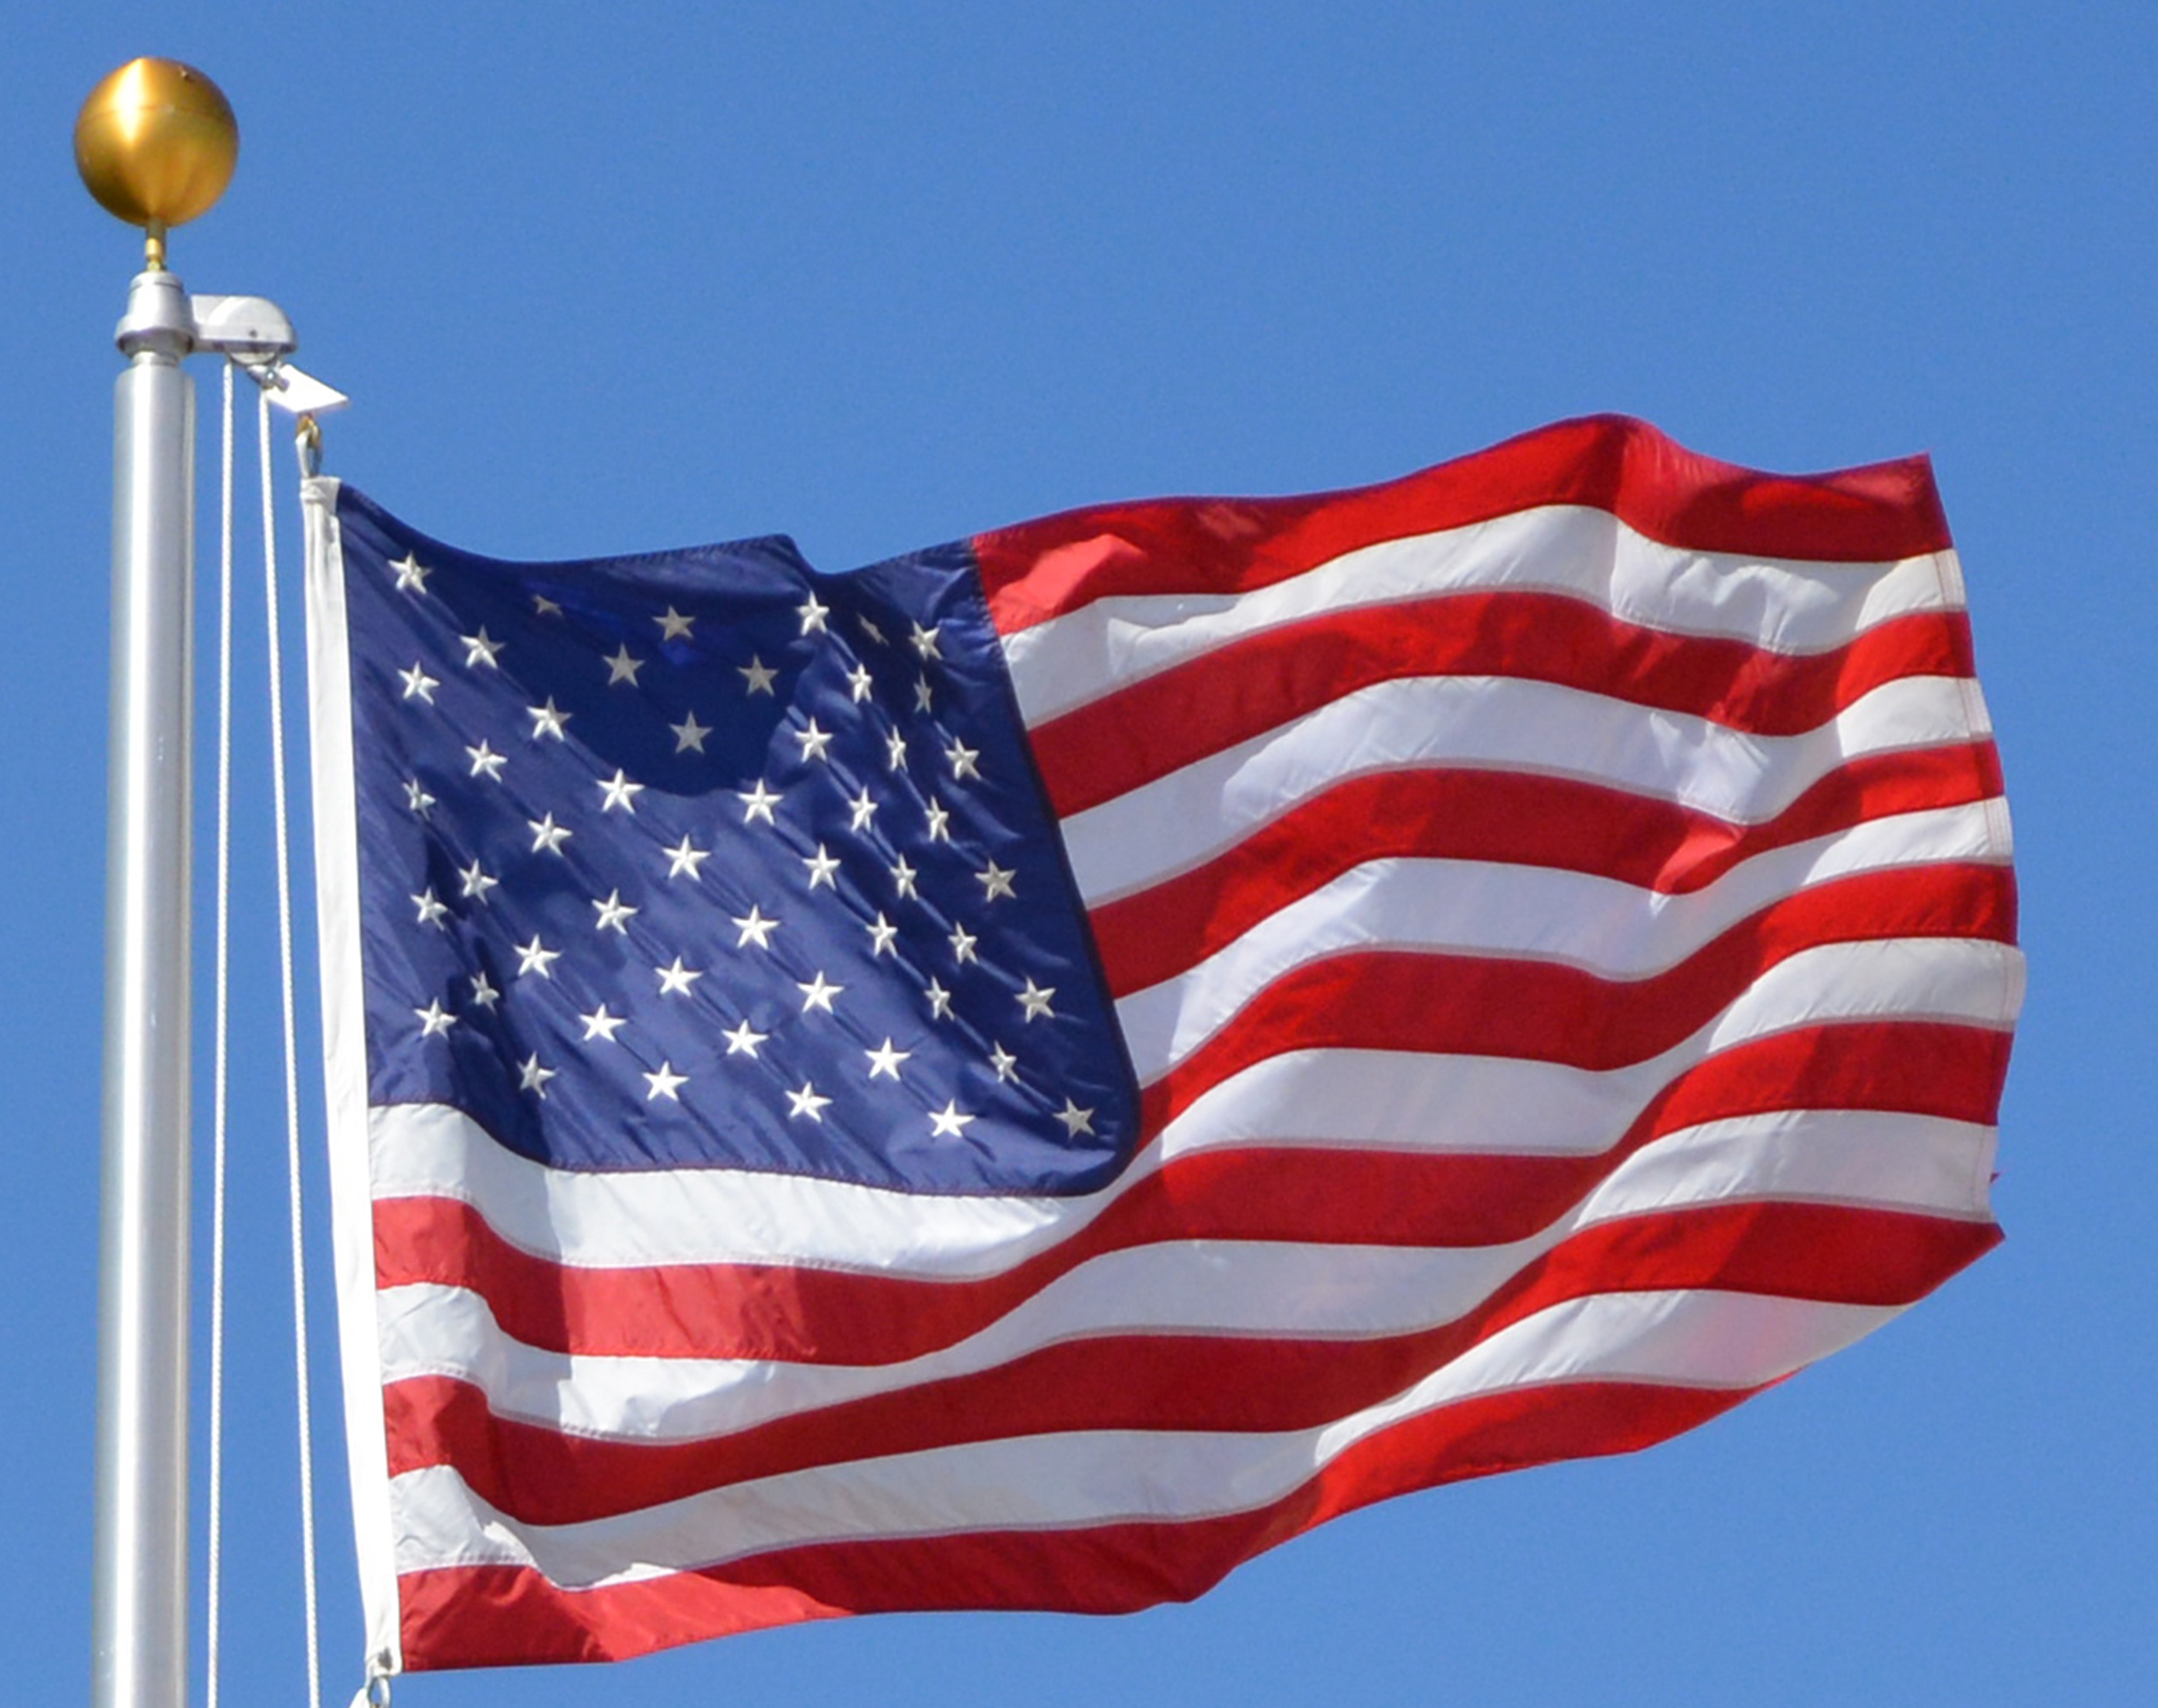
flying, country, symbol, banner, flag, usa, america, freedom, patriotism, united states, national, american, patriot, liberty, government, independence, patriotic, democracy, nationality, symbolic, flag of the united states